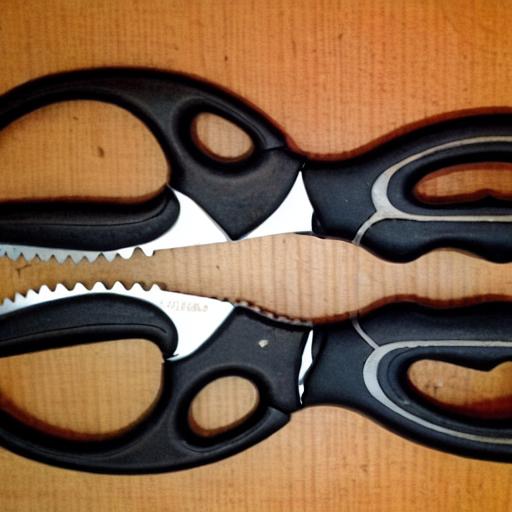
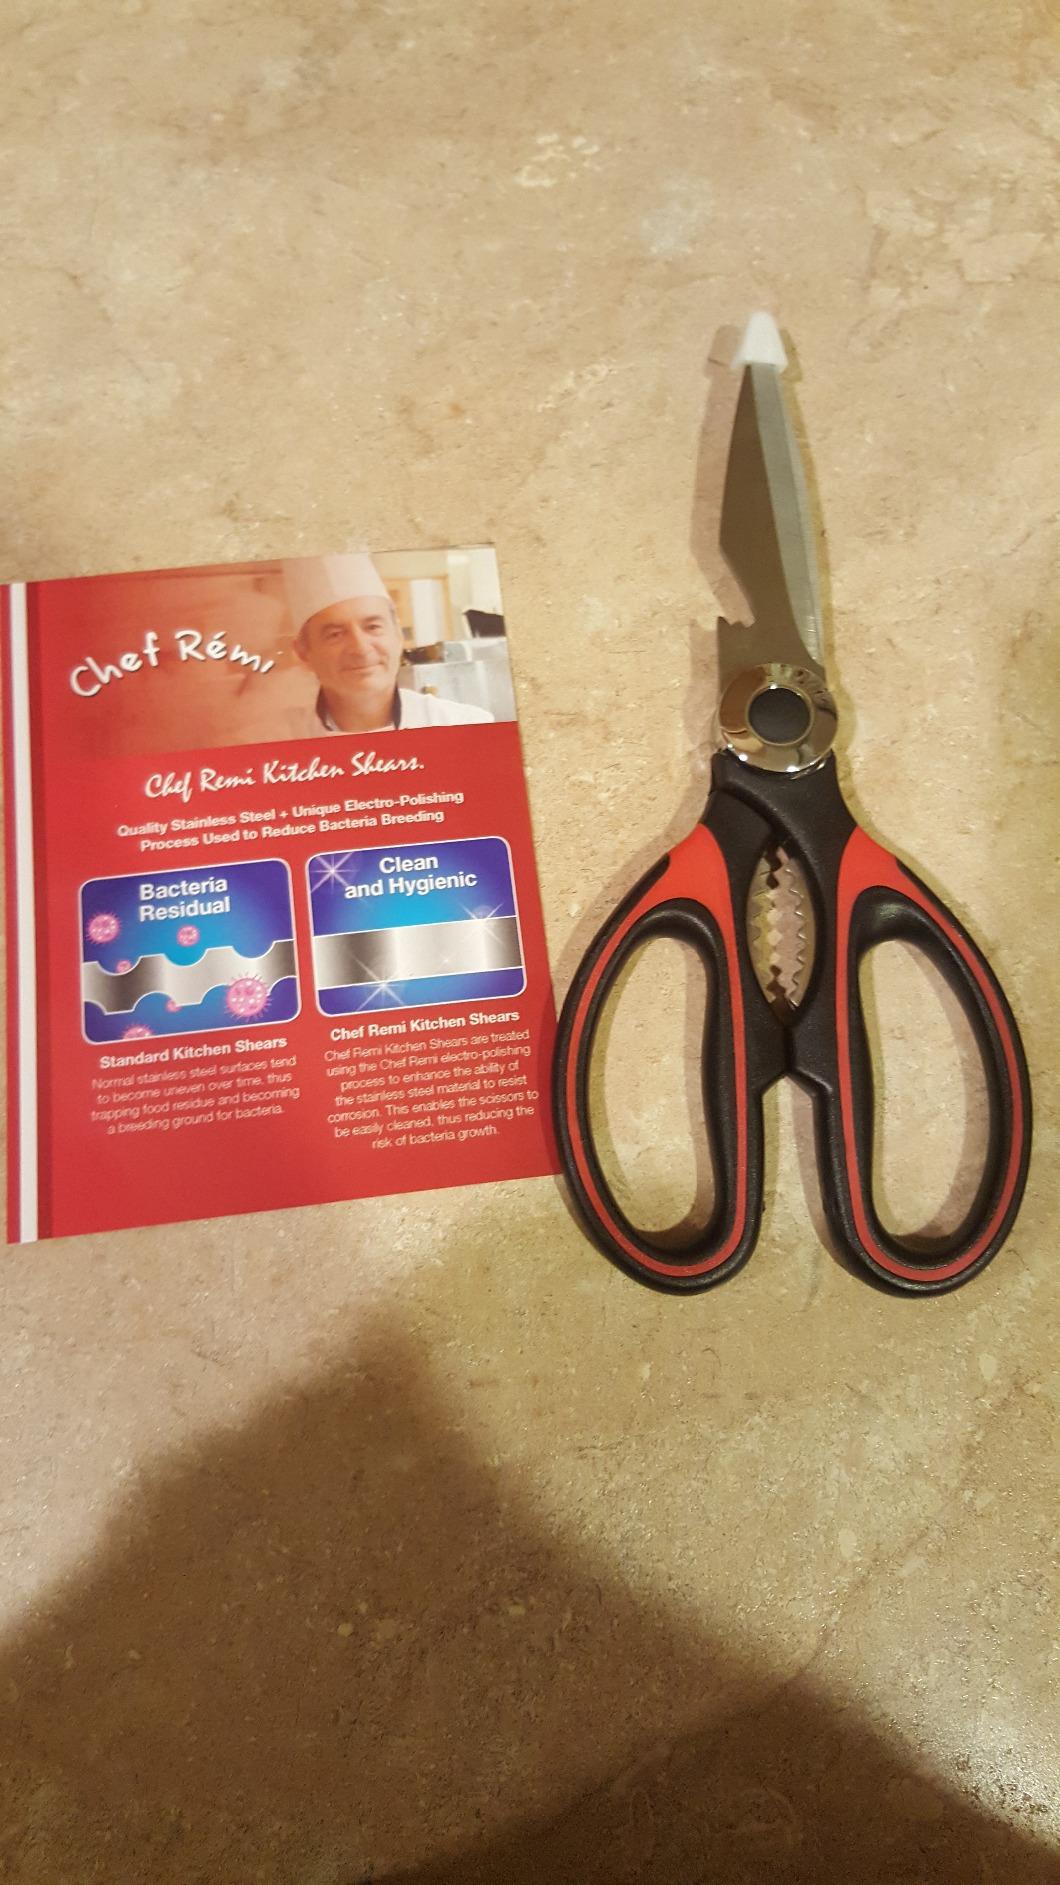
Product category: items_knife
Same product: no